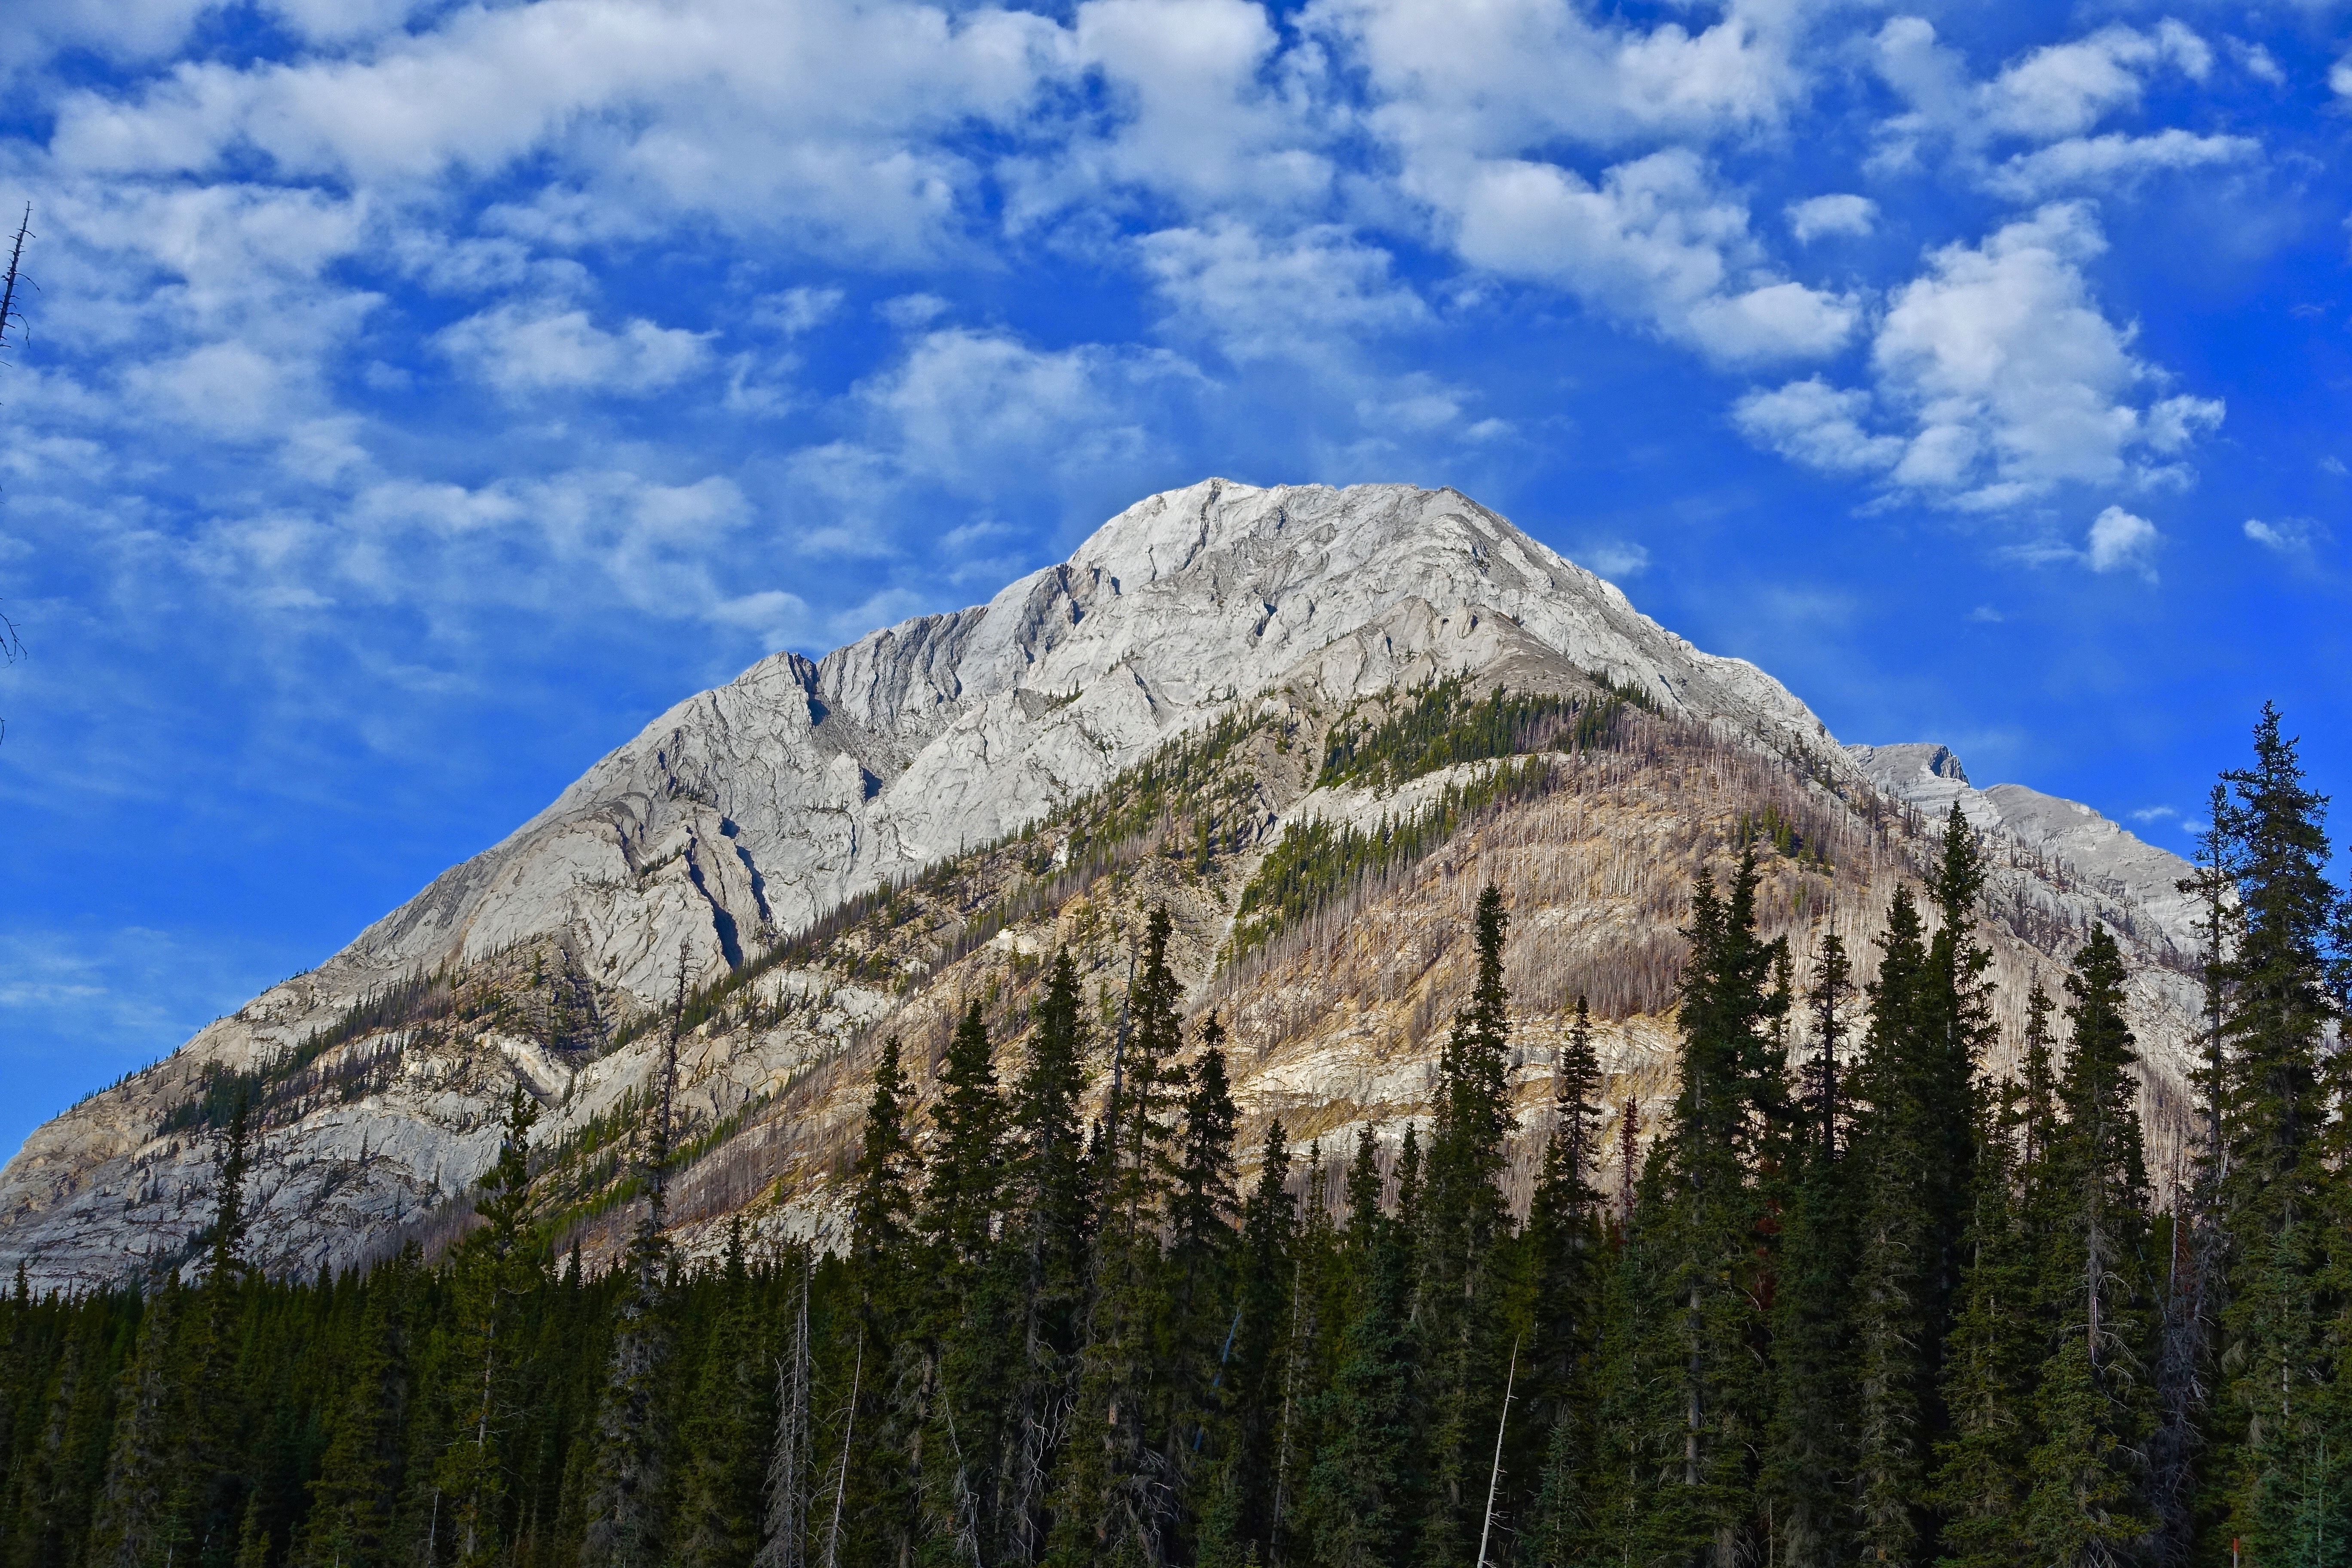
mountainous landforms, mountain, wilderness, mountain range, ridge, sky, rock, natural landscape, tree, alps, hill, massif, summit, Granite dome, national park, batholith, highland, geology, fell, mount scenery, cloud, terrain, hill station, outcrop, formation, plant, landscape, ar te, pine family, larch, wildflower, forest, badlands